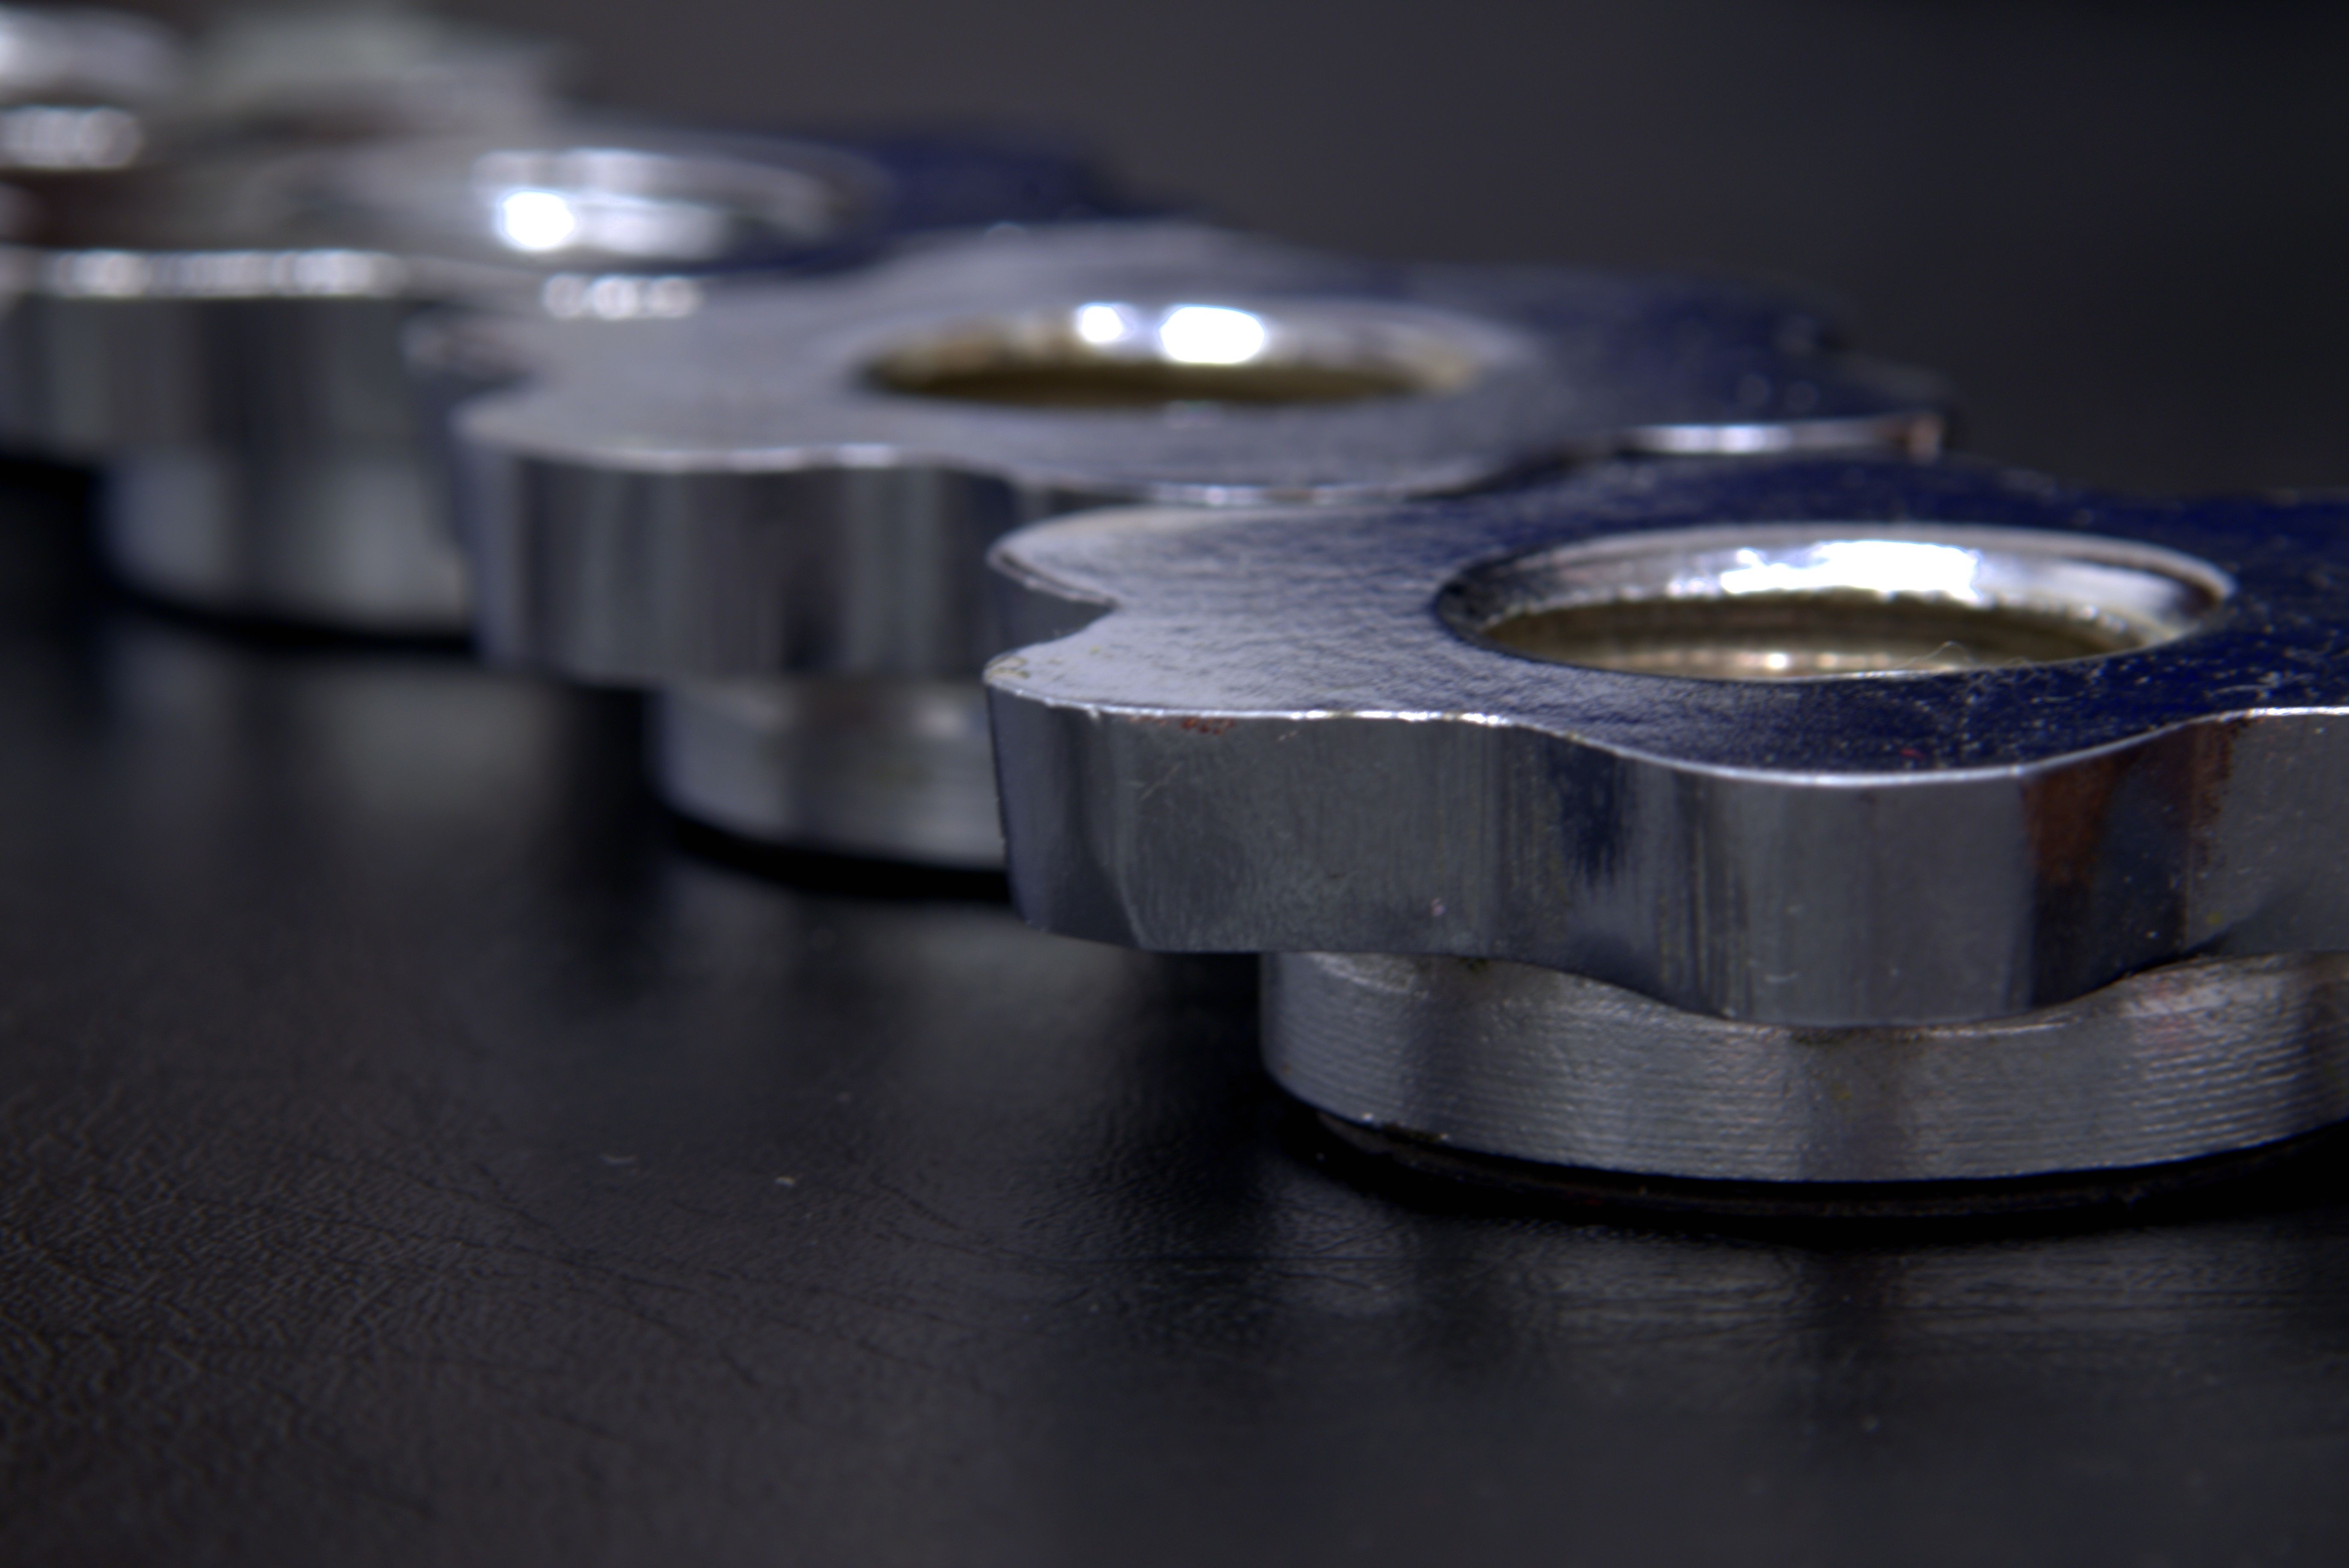
wheel, metal, screw, thread, nuts, chrome, silver, iron, fit, glossy, element, section, the industry